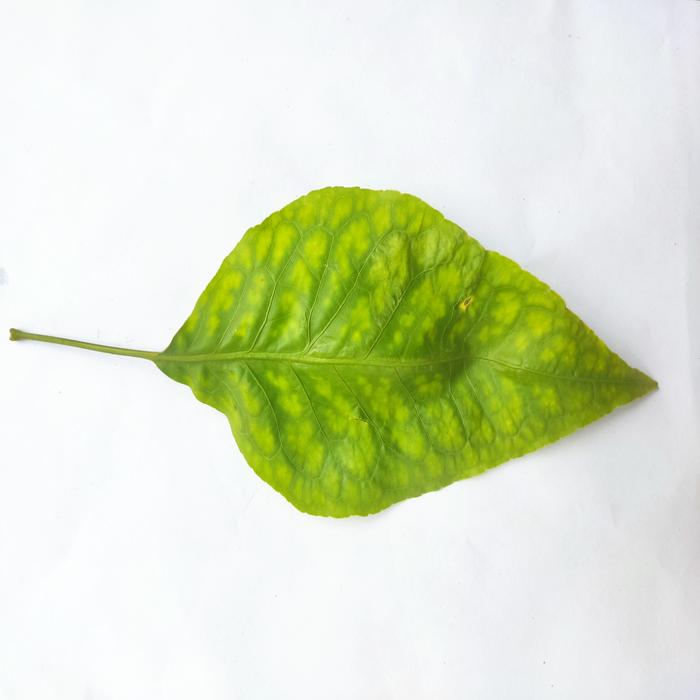
Crop: Aegle Marmelos
Leaf condition: Leaf_Spot